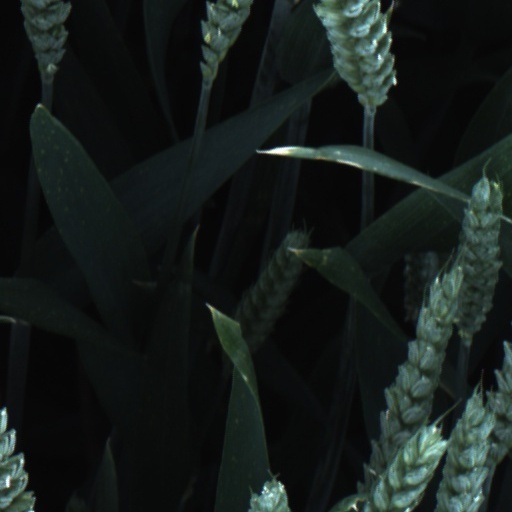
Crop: wheat